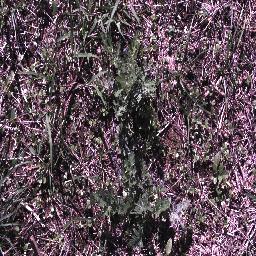
Label: parthenium